The Festival of San Joaquin

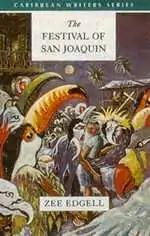
Book cover

The Festival of San Joaquin is a 1997 novel, the third from Belizean-American Zee Edgell. In a change from her first two novels, "Beka Lamb" and "In Times Like These", the story is set in the village of San Joaquín, Corozal District.